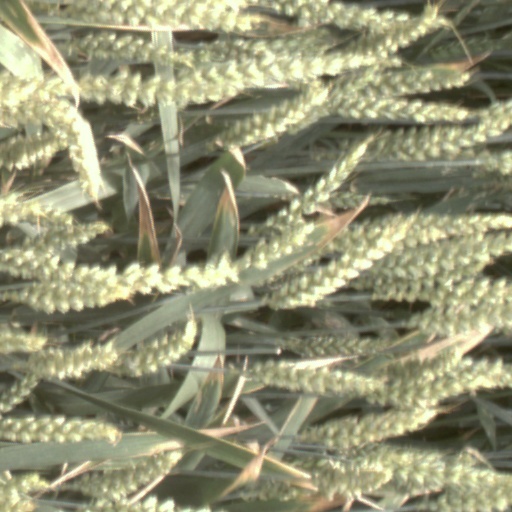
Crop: wheat